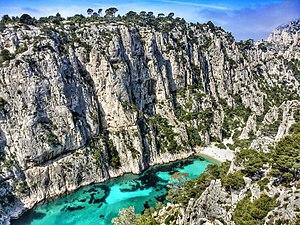
Calanques d'En Vaux